Bracera

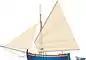
A single masted lug rigged bracera

Most sources describe the lug sail as an intermediate step towards the lateen sail, as used in the Indian Ocean. There is speculation that the lateen may have evolved back towards a balanced lug rig, as used in the Adriatic.